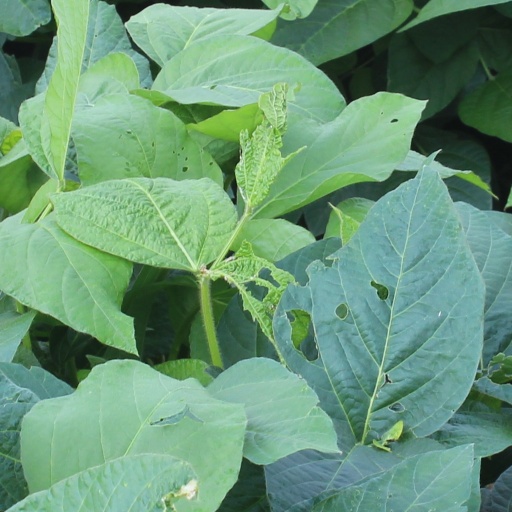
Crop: soybean